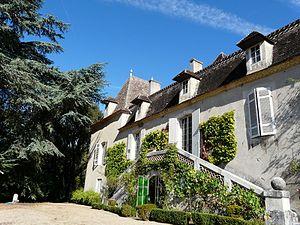
La façade sud et son escalier double, château de Pouthet, Eymet, Dordogne, France.
Le château de Pouthet, ou la chartreuse de Pouthet, est un château français implanté sur la commune d'Eymet, dans le département de la Dordogne, en région Nouvelle-Aquitaine.